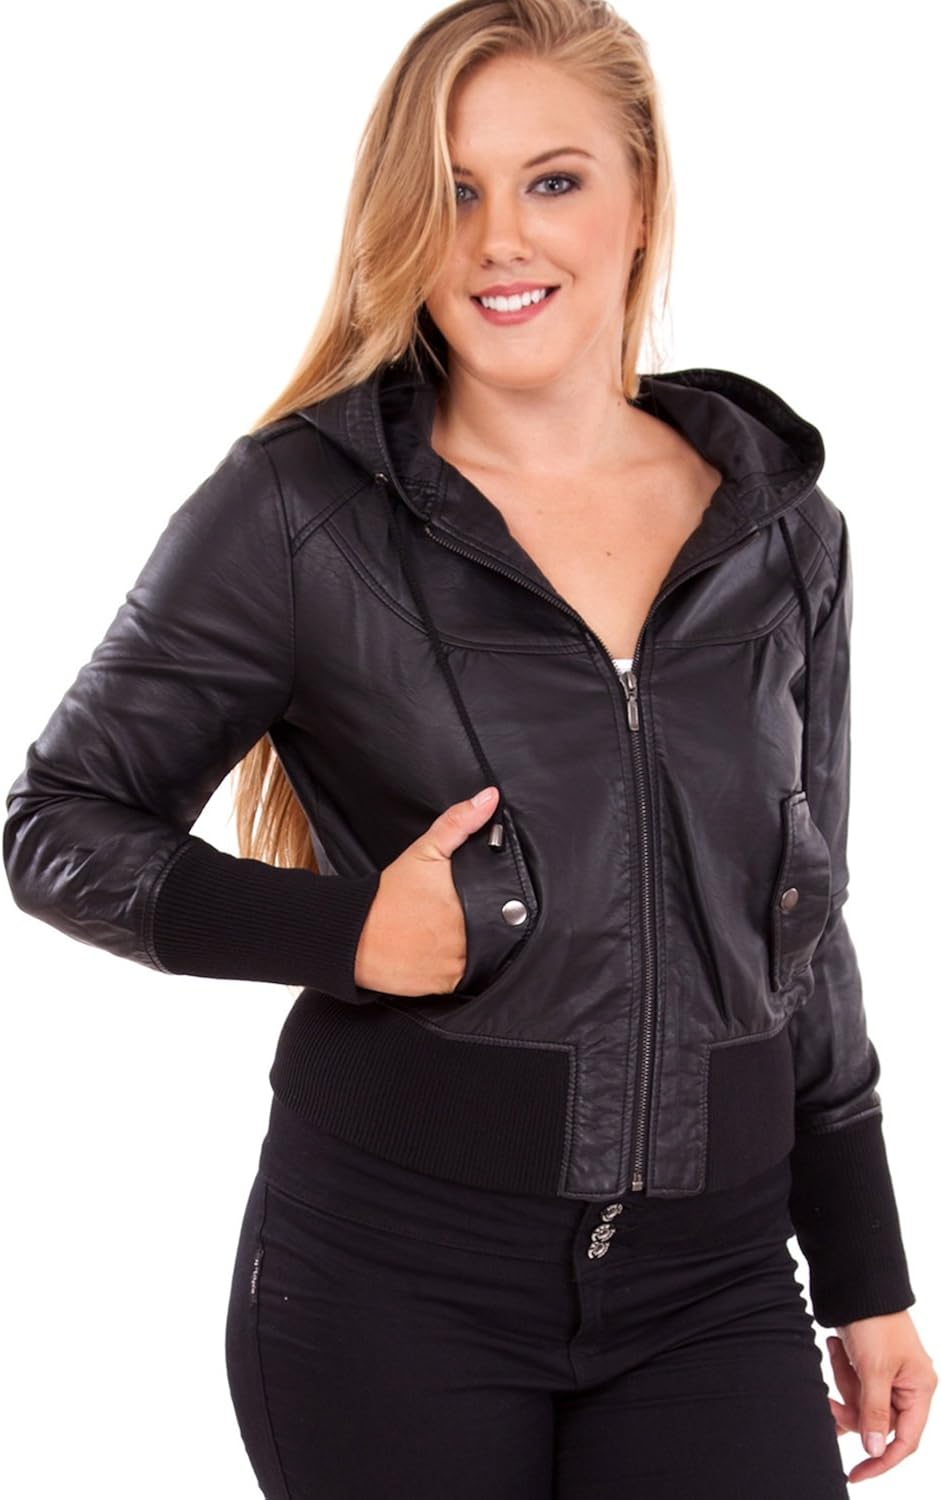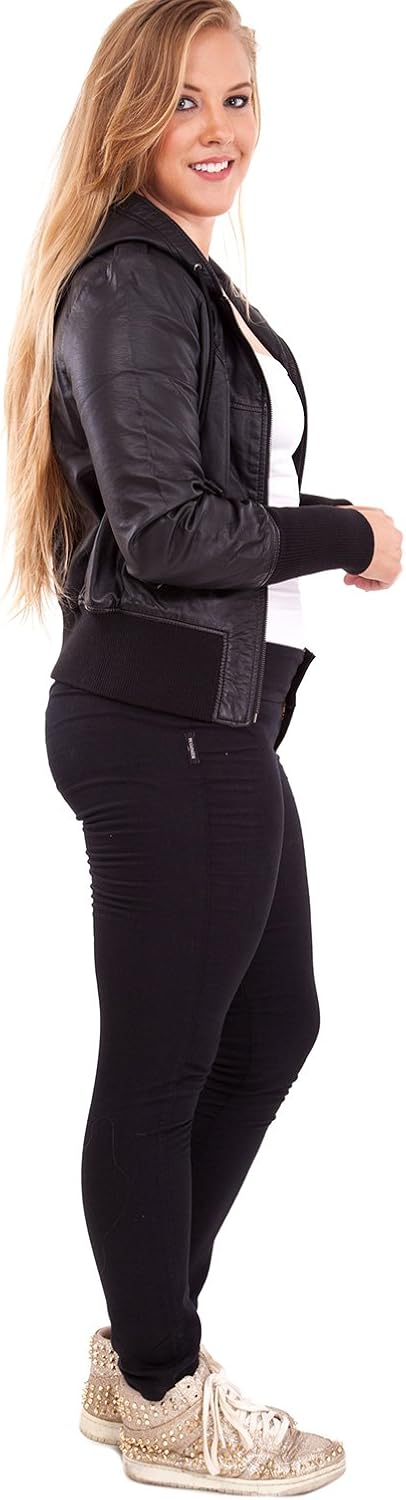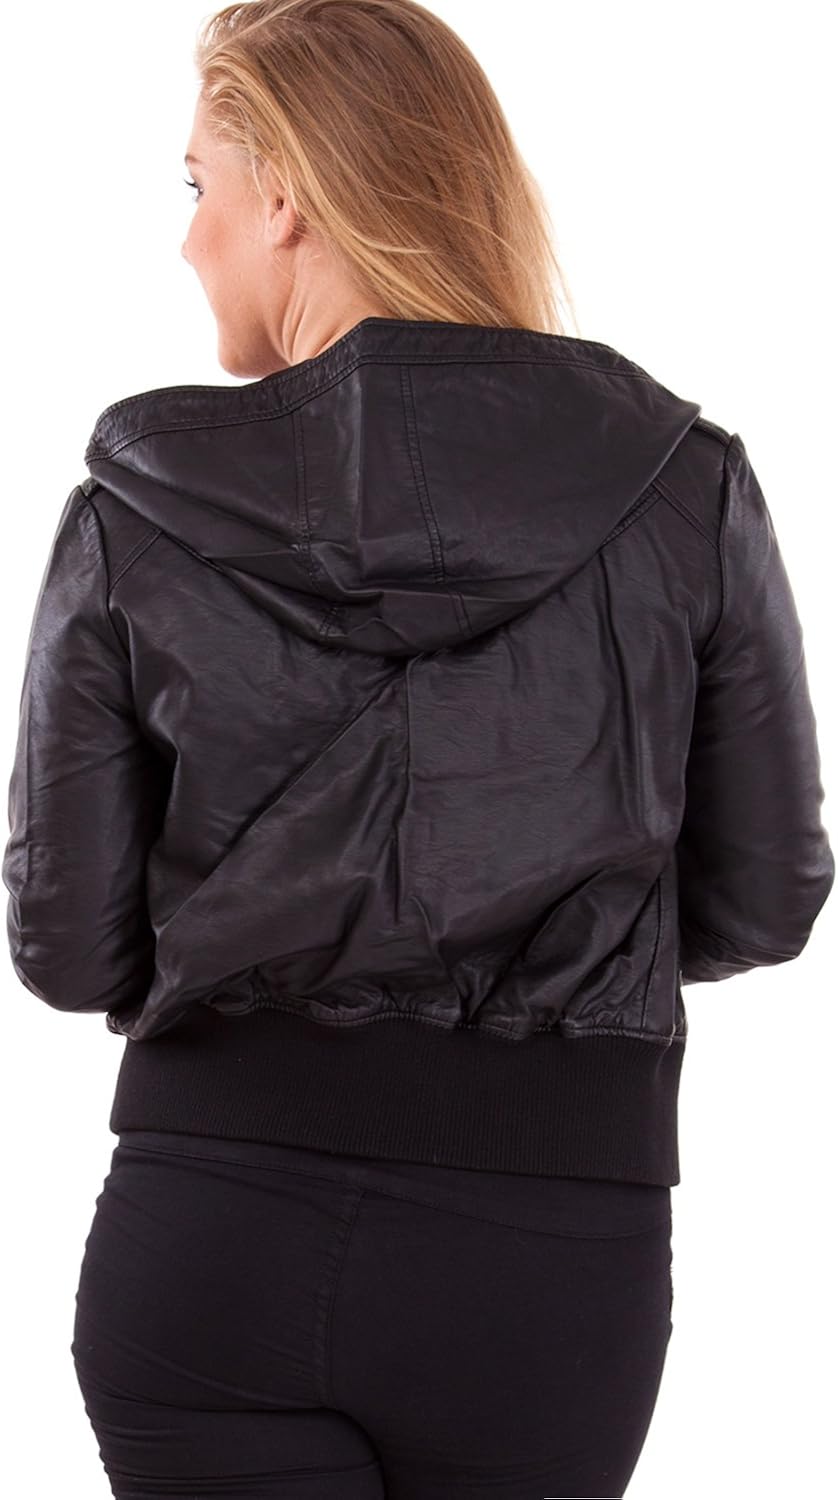
Ladies Plus Size Black Hooded Synthetic Leather Jacket Ribbed Sleeves Hem
Category: AMAZON FASHION
This Black plus size faux leather jacket features a drawstring hood, two usable front-side pockets, and ribbed sleeves and hemline. Approximately 21" in length and 8" at the arm opening
Features: 100% Polyester | Zipper closure